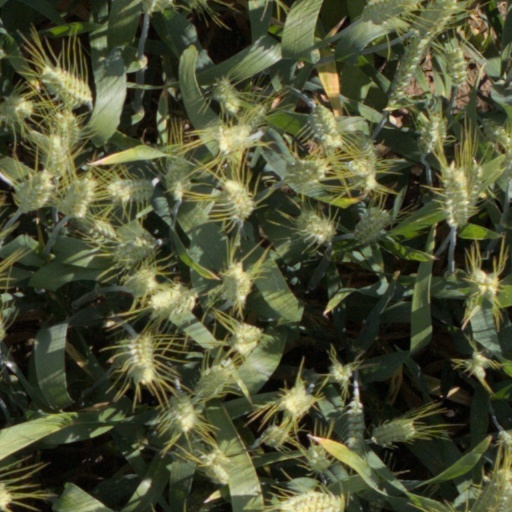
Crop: wheat